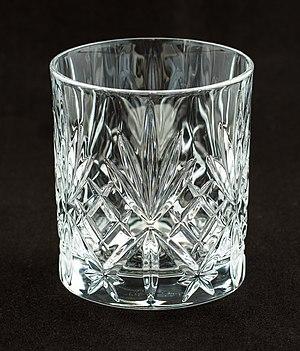
Le Verre Old-Fashioned, verre Rocks, verre Lowball, ou dans le langage courant verre à whisky, est un tumbler court utilisé pour servir des spiritueux, comme le whisky, avec des glaçons. Il est utilisé pour servir certains cocktails, comme le Old fashioned, d'où il tire son nom.